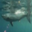
Label: shark